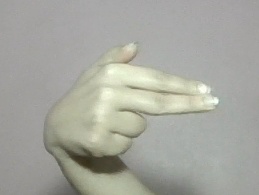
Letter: ghain